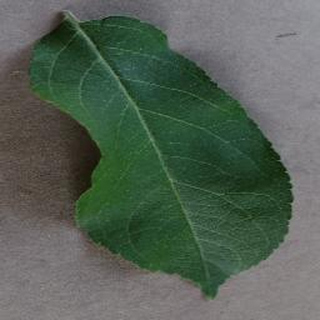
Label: healthy_apple